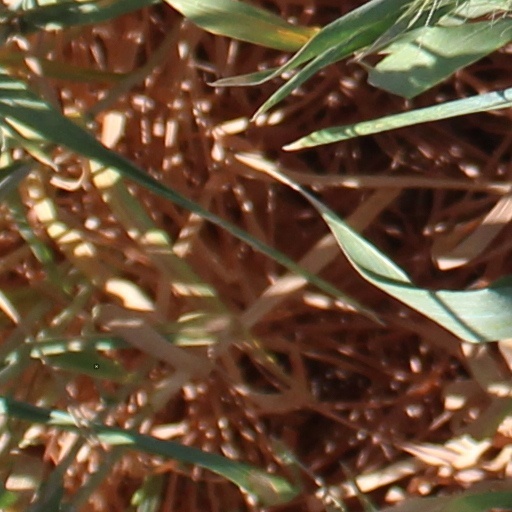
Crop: wheat